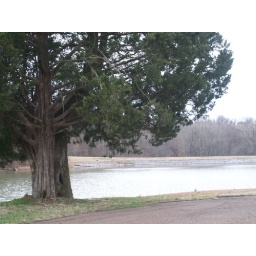
A lonely tree by the lake